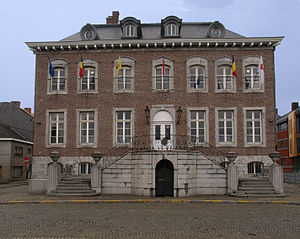
Seraing
Seraing er en by i Vallonien i det østlige Belgien. Byen ligger i provinsen Liége, ved bredden af floden Meuse. Indbyggertallet er pr. 1. juli 2006 på 60.877, og byen har et areal på 35,34 km².